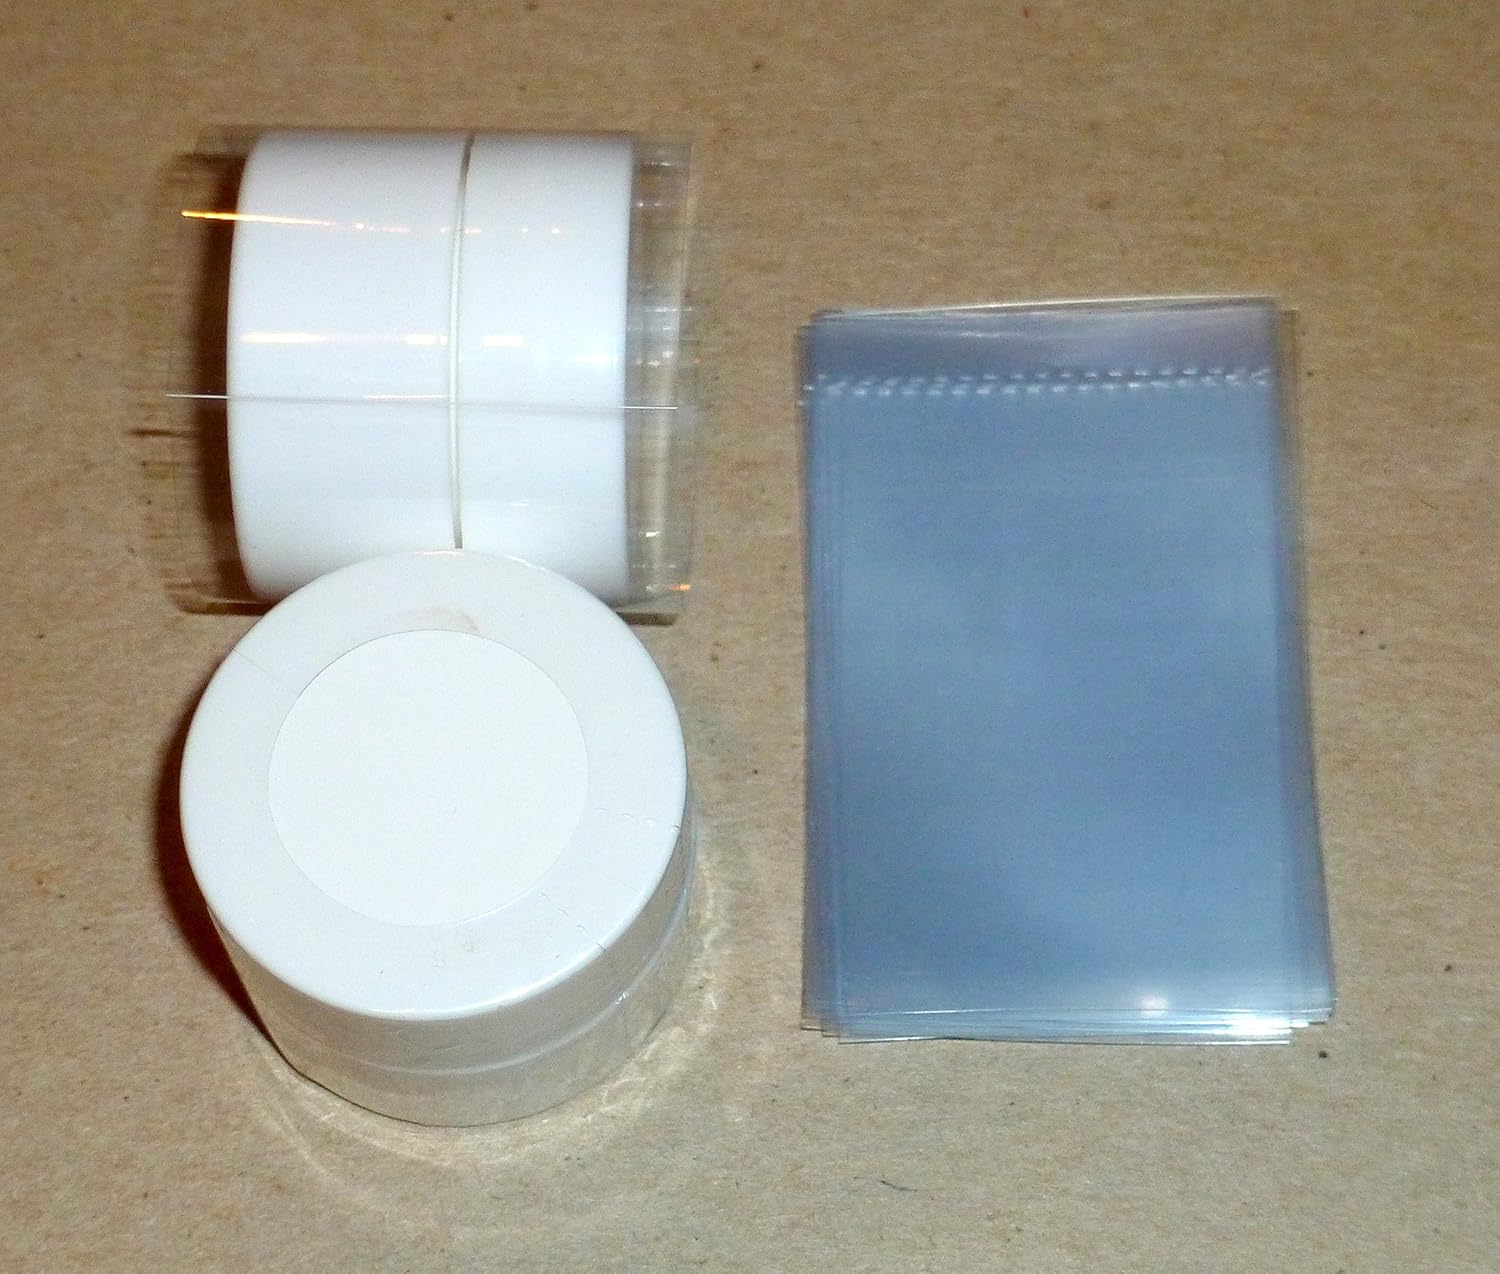
100 Clear Shrink Wrap Bands Sleeves for Lip Balm (Carmex) Jars - Tamper Evident Safety Seal
Category: Health & Personal Care
Give your lip balm jars a professional, secure look with tamper evident shrink bands. Shrink with a heat gun or hair dryer on high.
Features: 100 Clear Shrink Bands | Fits standard size lip balm jars - 0.25 oz. (same size as Carmex)